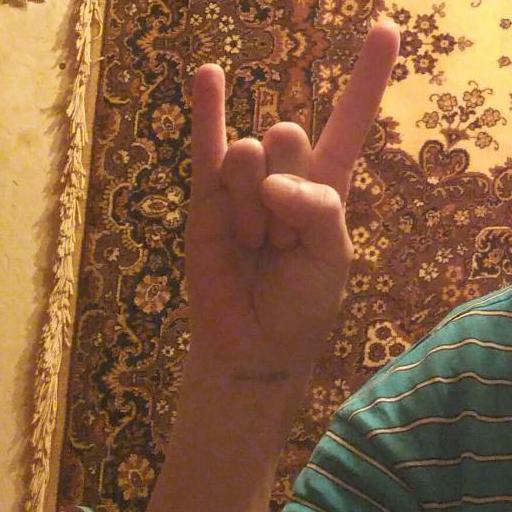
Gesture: rock